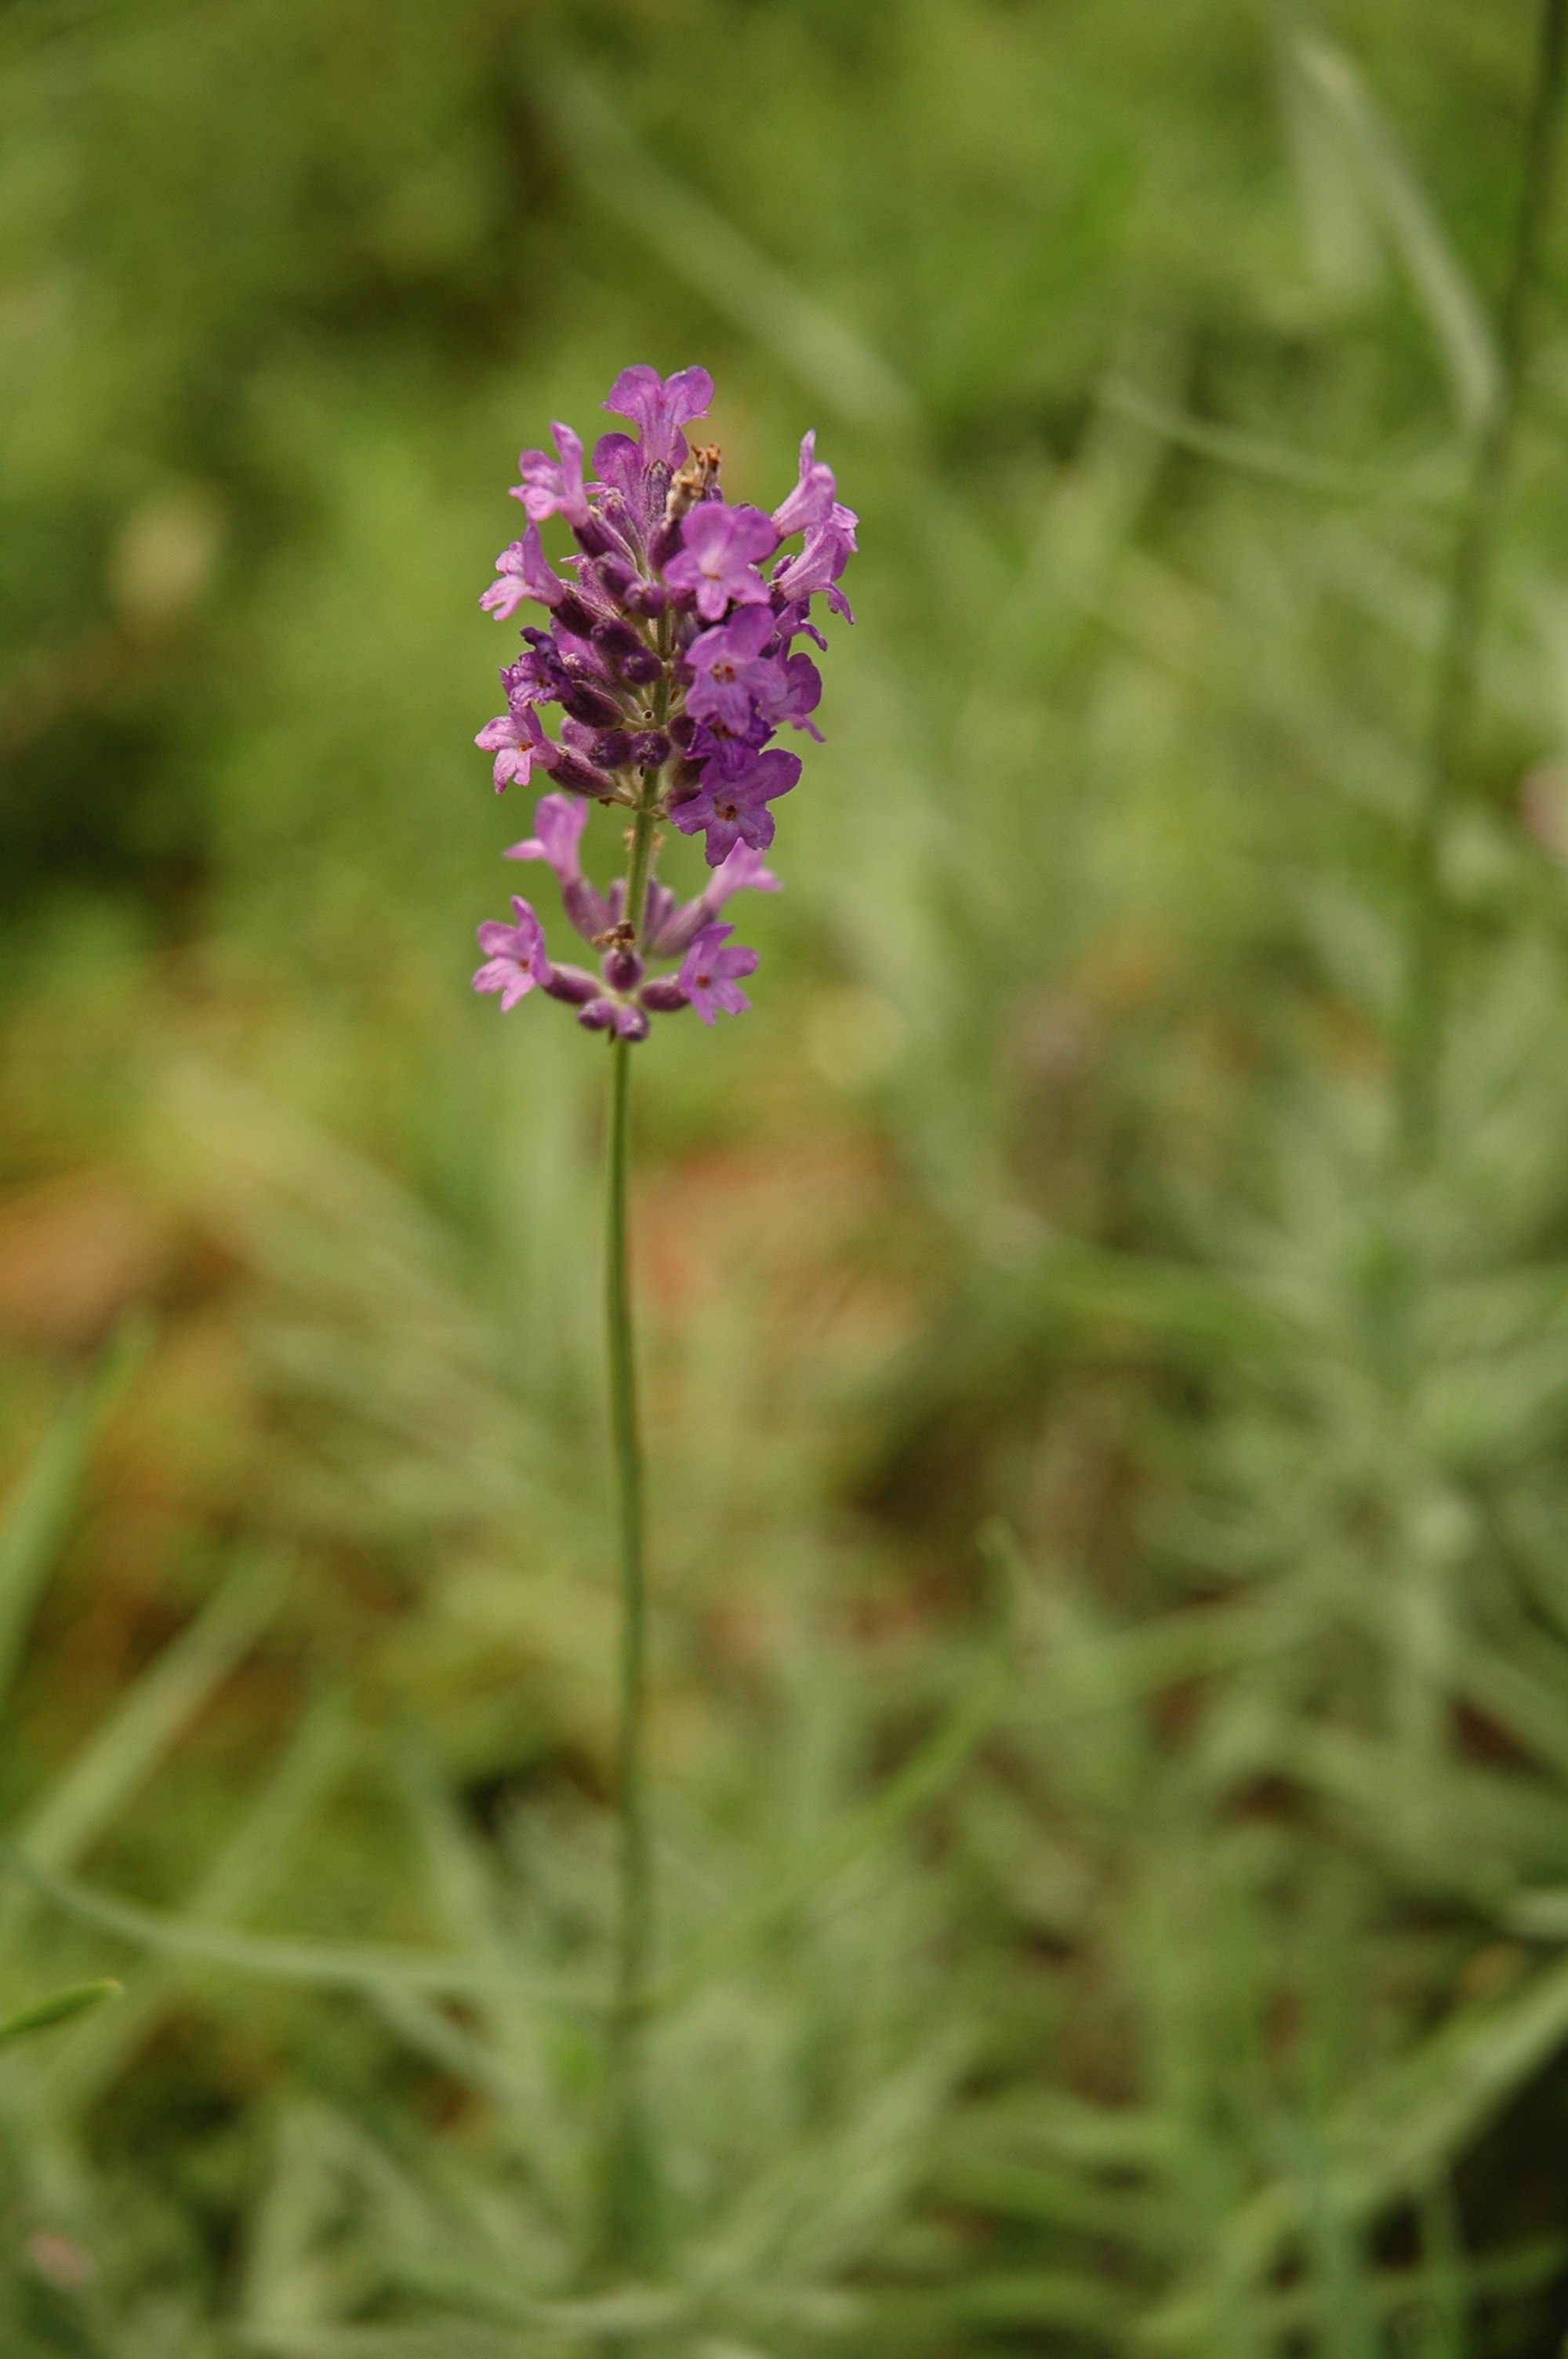
nature, grass, outdoor, blossom, plant, meadow, prairie, flower, purple, green, herb, botany, flora, lavender, wildflower, macro photography, flowering plant, flower blossom, grass family, land plant, english lavender, french lavender